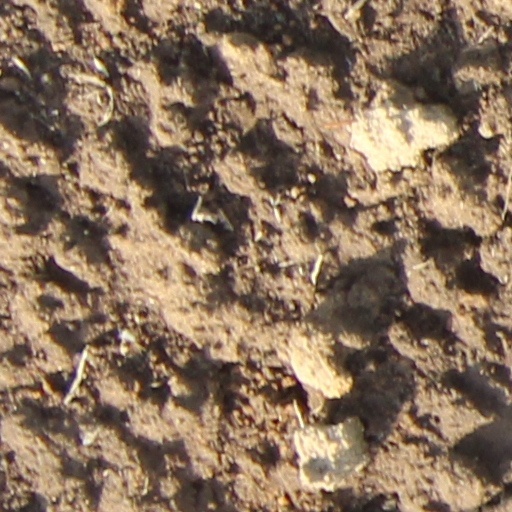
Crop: wheat